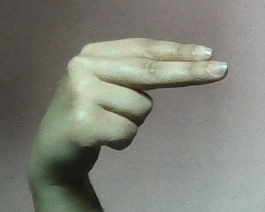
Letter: ain